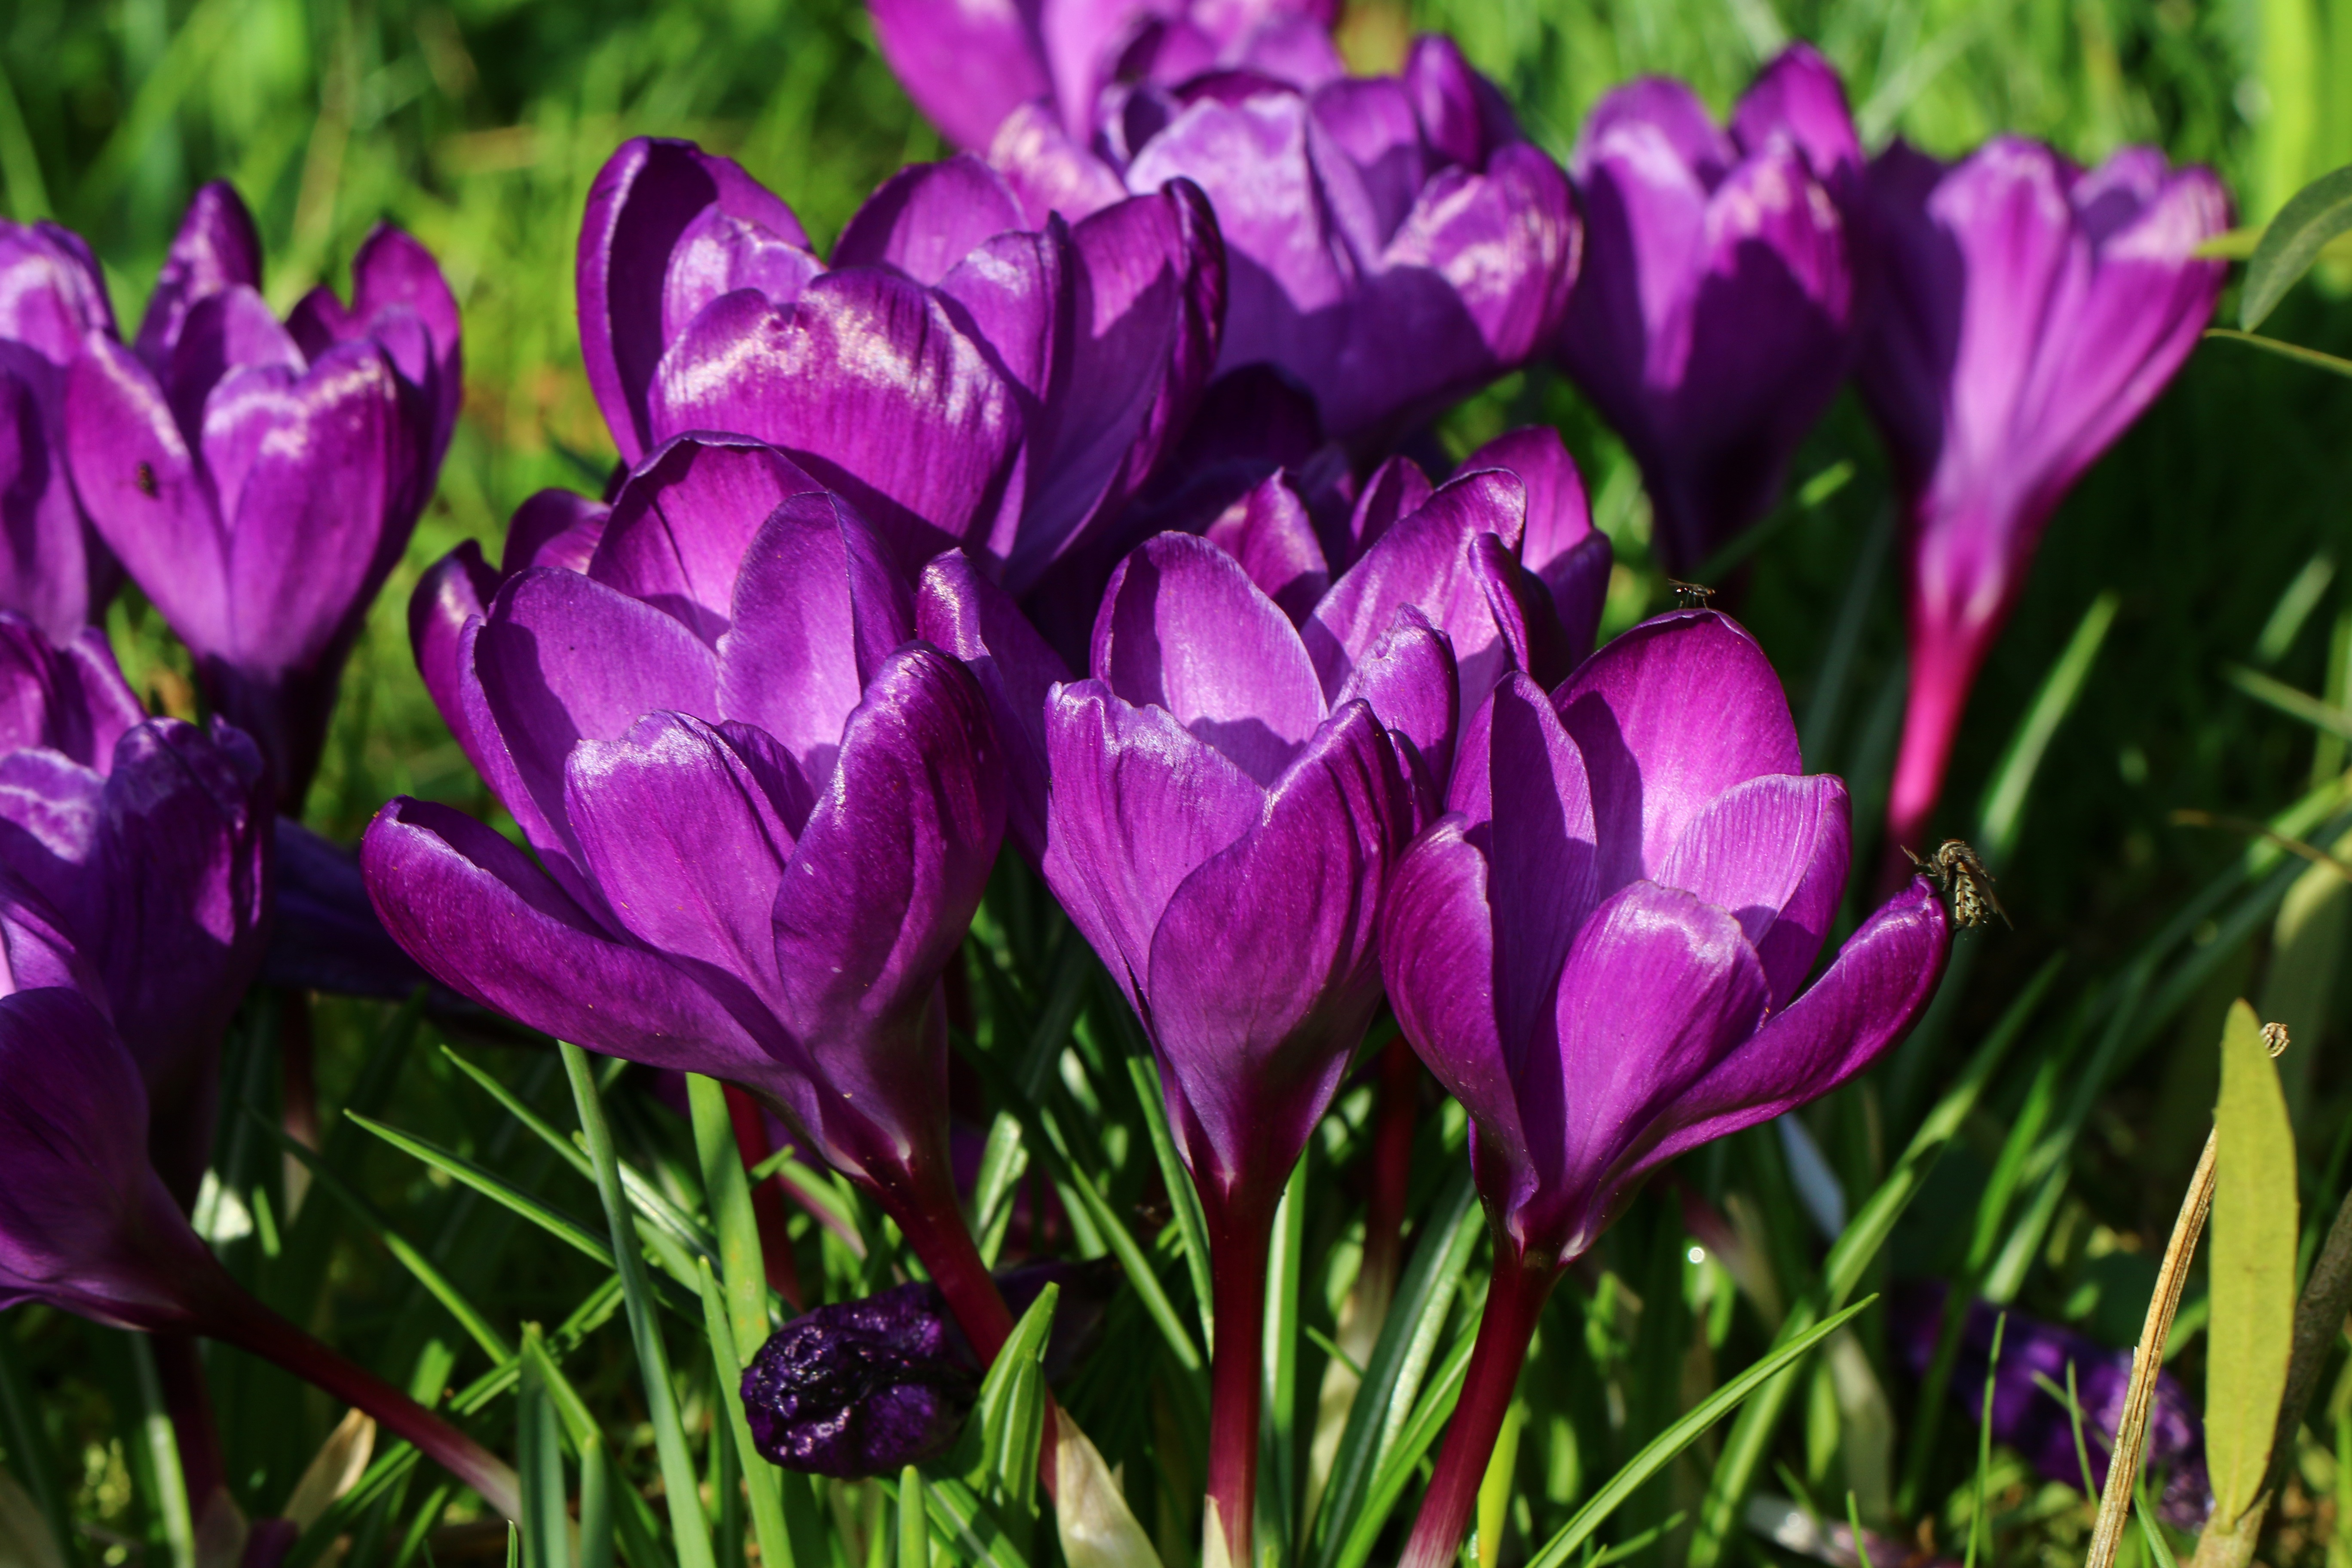
plant, flower, purple, petal, tulip, spring, garden, flora, flowers, crocus, flowering, flowering plant, land plant, iris family